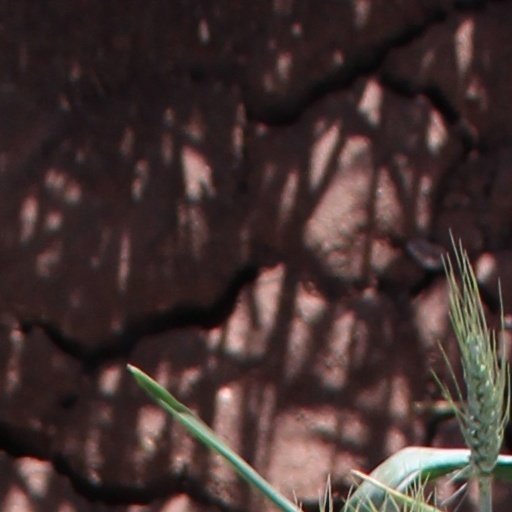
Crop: wheat